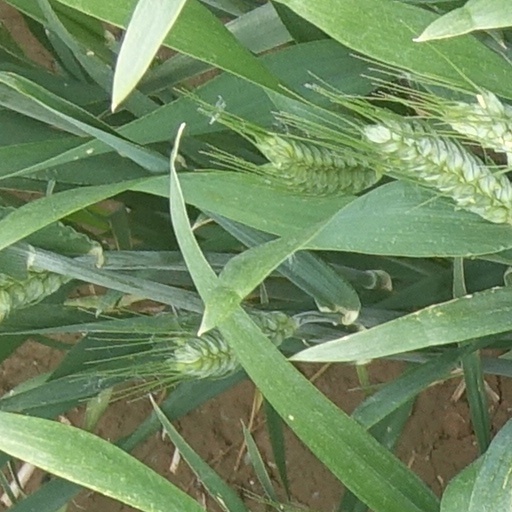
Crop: wheat